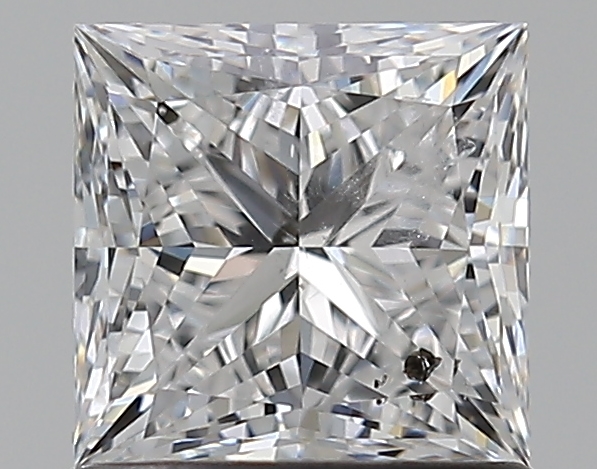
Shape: princess
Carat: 1
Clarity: SI2
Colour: E
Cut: EX
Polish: EX
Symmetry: EX
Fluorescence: N
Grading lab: GIA
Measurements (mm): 5.41 x 5.32 x 3.79